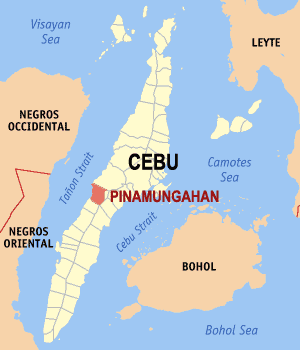
Pinamungajan est une municipalité de la province de Cebu, au centre-ouest de l'île de Cebu, aux Philippines.